Charles Van Doren

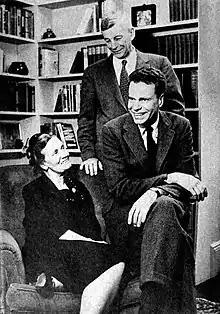
Charles Van Doren in 1957, with his parents Dorothy and Mark Van Doren

Charles Van Doren was born in New York City, the elder son of Pulitzer Prize-winning poet, critic and professor Mark Van Doren and novelist Dorothy Van Doren (née Graffe), and a nephew of critic and Pulitzer Prize-winning biographer Carl Van Doren. He graduated from the High School of Music & Art in New York, and earned a B.A. degree in Liberal Arts (1946) from St. John's College in Annapolis, Maryland, as well as an M.A. in astrophysics (1949) and a Ph.D. in English (1955), both at Columbia University. He was also a student at the University of Cambridge in the United Kingdom.